Upson County Courthouse

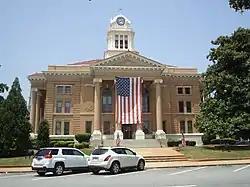

Upson County Courthouse is a historic courthouse in Thomaston, Georgia, the county seat of Upson County, Georgia. It was built in 1908 at a cost of $50,000 in the Neoclassical style. It uses cream-colored brick and has Ionic brick columns with high bases. It has a three-stage clock tower. Segmental arched windows alternate with rectangular ones.